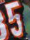
Number: 5